Rail rolling stock in New South Wales

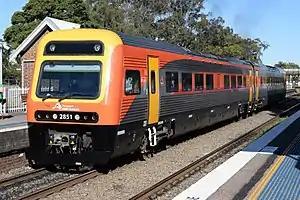
An Endeavour set in the NSW TrainLink livery

Introduced from 1970, these double deck interurban cars actually predated the first full suburban double deck sets. Described at the time as the 'most luxurious commuter stock in the world', they set new benchmarks for passenger comfort in Sydney. Initial service was confined to the Central Coast & Newcastle Line until they were usable on the Blue Mountains Line after the Glenbrook tunnel was widened in 1975. They could proceed as far as Lithgow after the Lithgow tunnels were widened in 1979. Services began on the Illawarra line after electrification in 1985. Initially these sets carried 'U' target plates. The subsequent orders of double-deck cars carried 'V' plates to designate sets fitted with vacuum toilets. The original 1970 cars were not a success, and they were rebuilt into trailers to run with the later-series intercity cars in the early 1980s. These later cars could originally be identified by seating with plastic orange surrounds, and they lack a door between the passenger compartment and the small entry/exit area. The second series of the V-Sets (DCM/DM) commenced being phased out in early 2011, to be replaced by the Oscar. When NSW TrainLink was established in 2013 the V sets were subject to refurbishment program involving the repainting and refitting the interior (all seating has now been fitted with bush plum coloured upholstery) and new exterior livery. The rest of the V sets are expected to begin being replaced by 2024 when the D sets are introduced.